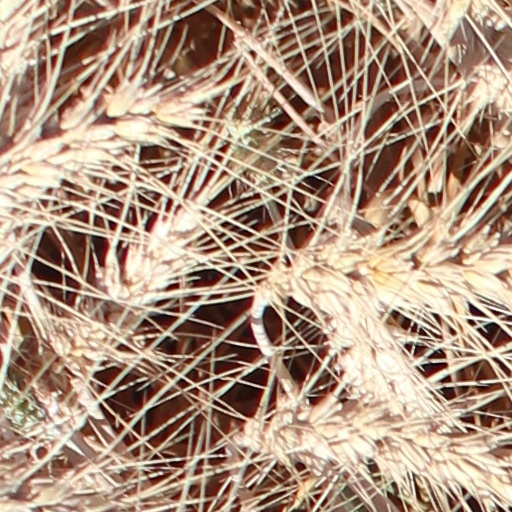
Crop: wheat